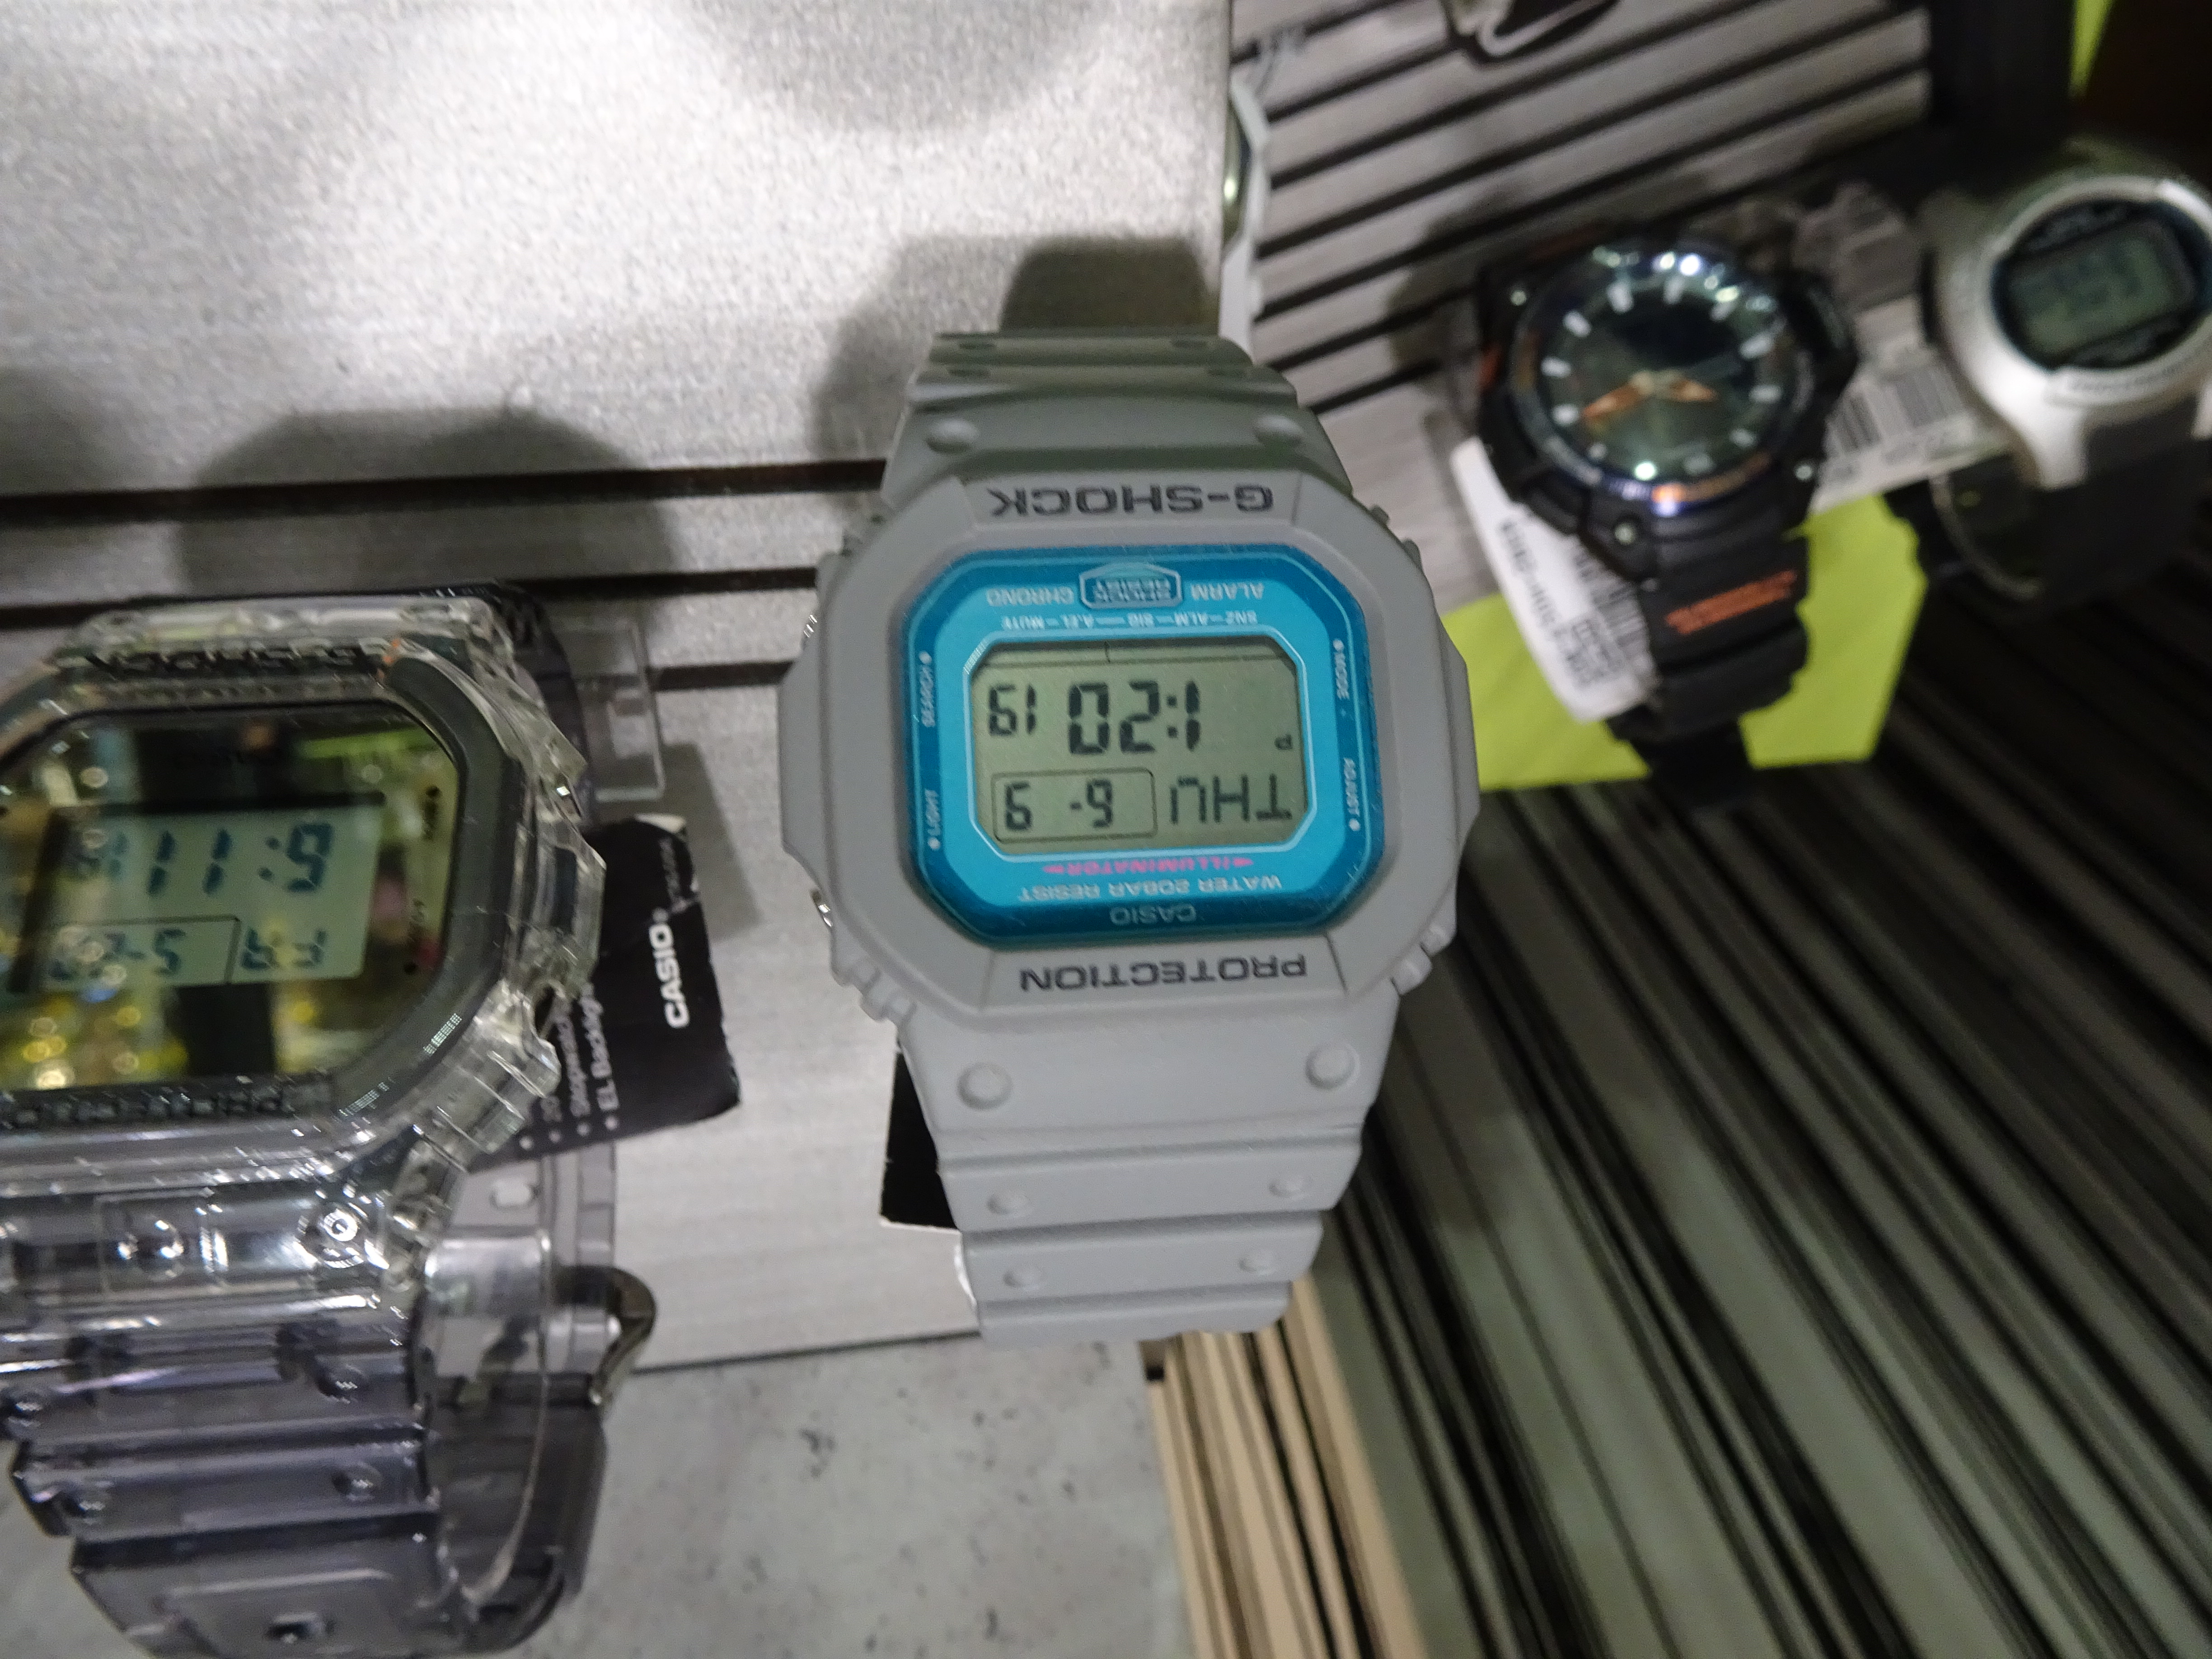
watch, hand, shop, blue, grey, green, temperature, gadget, clock, measuring instrument, rectangle, gas, electronic device, service, wrist, auto part, electric blue, machine, strap, fashion accessory, Analog watch, titanium, personal protective equipment, display device, Everyday carry, electronics, watch accessory